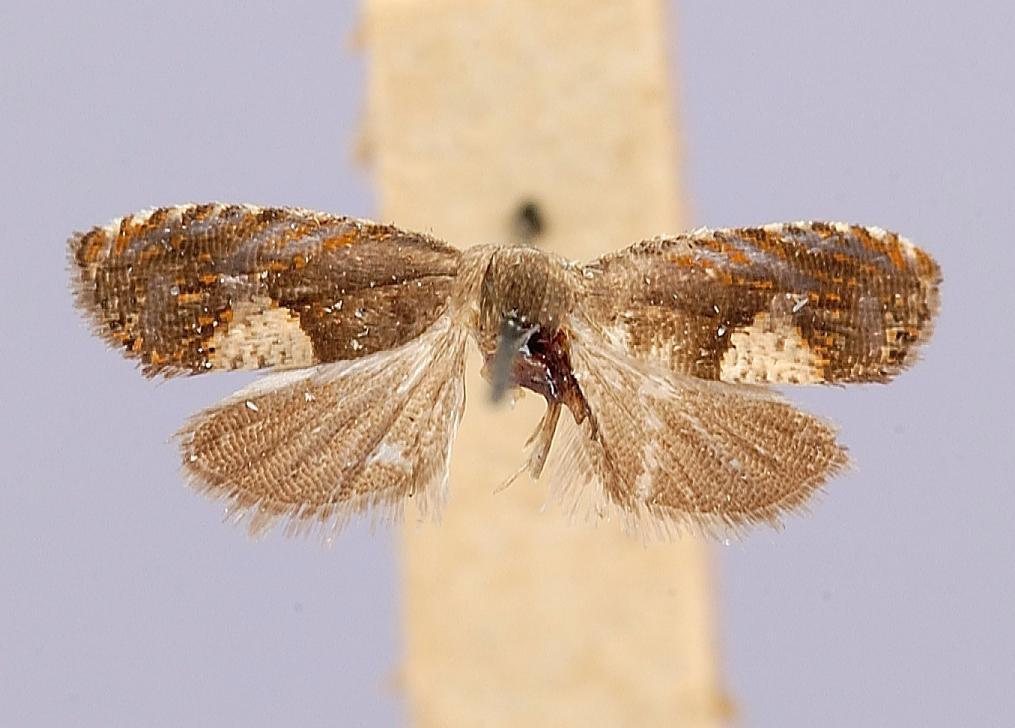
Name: Lipoptycha maculana
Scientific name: Lipoptycha maculana Fernald, 1901
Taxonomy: Animalia, Arthropoda, Insecta, Lepidoptera, Tortricidae
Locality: Palm Beach, Florida, United States
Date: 24 Feb 1900